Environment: real
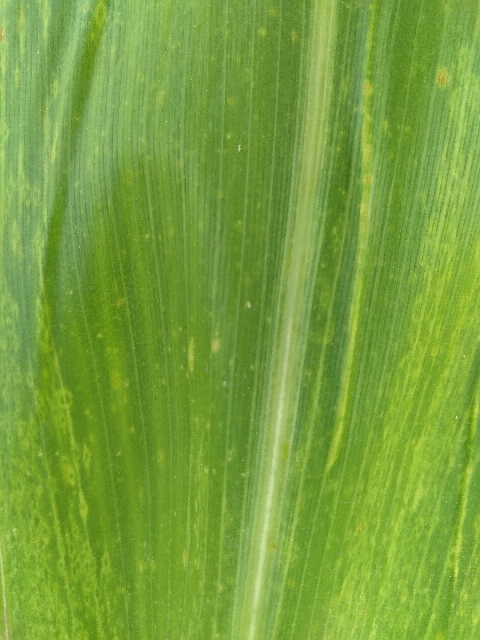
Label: lethal_necrosis